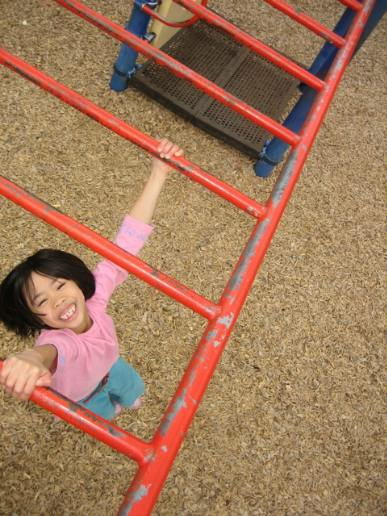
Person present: Yes